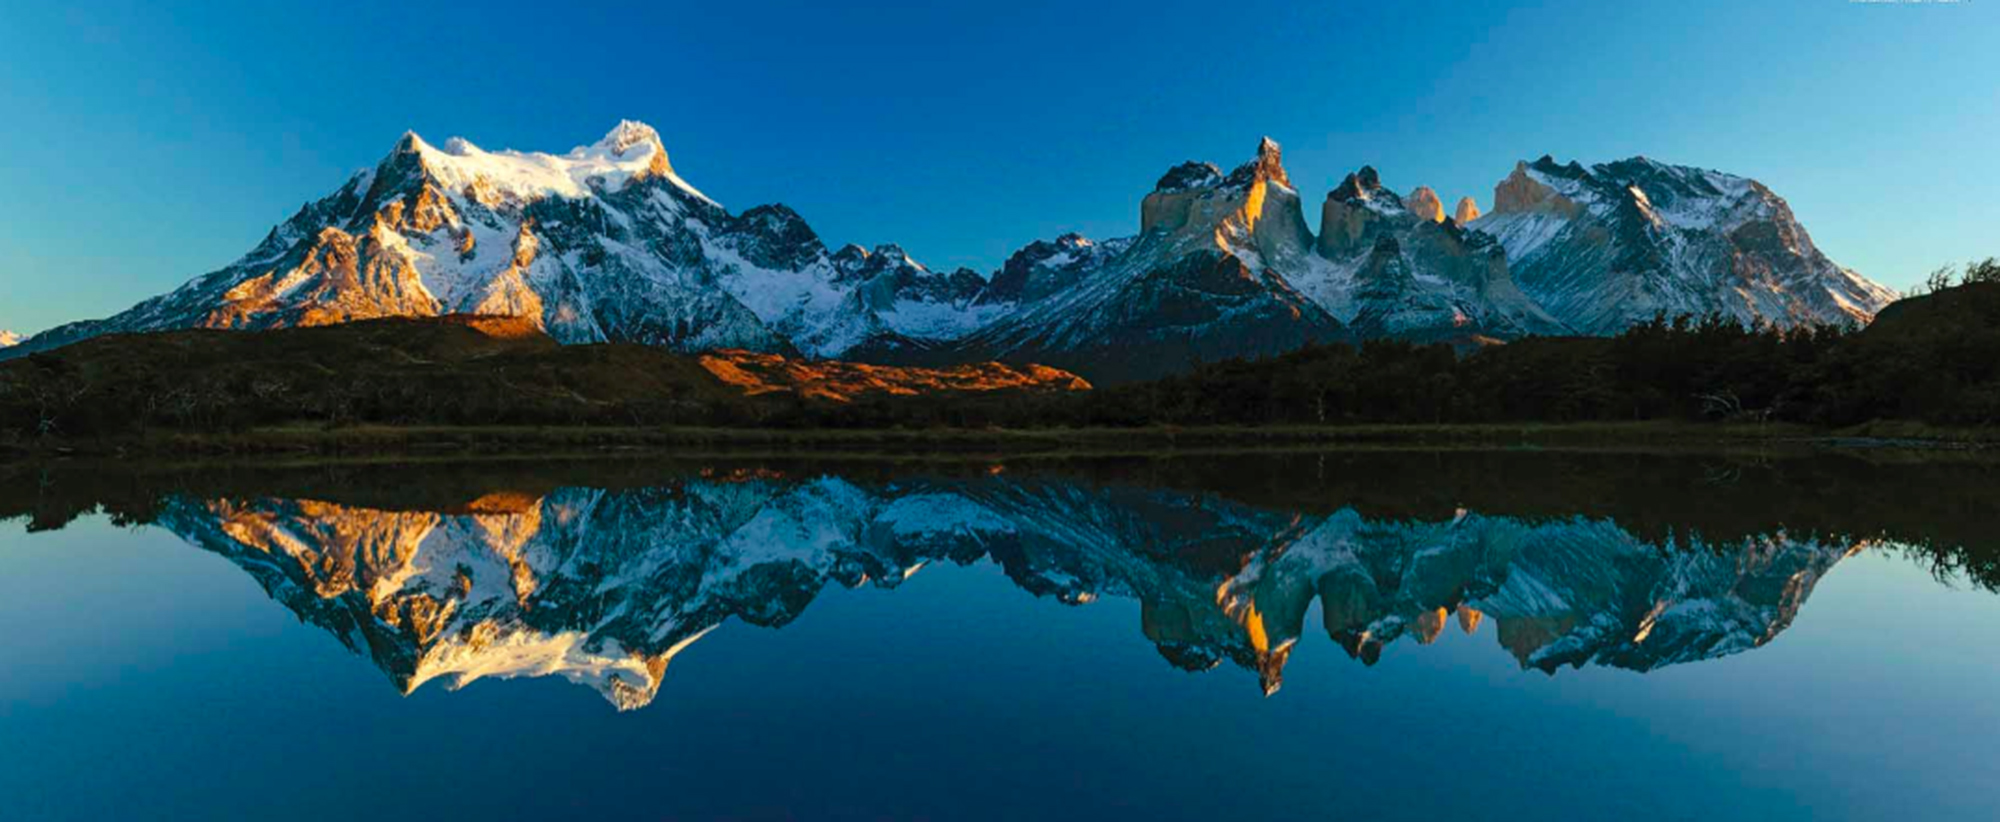
sea, nature, natural landscape, mountain, reflection, mountainous landforms, sky, mountain range, water, wilderness, glacial lake, alps, lake, glacier, glacial landform, mount scenery, landscape, world, ice, fjord, massif, photography, national park, ridge, panorama, bank, ice cap, summit, moraine, cloud, hill, horizon, tourism